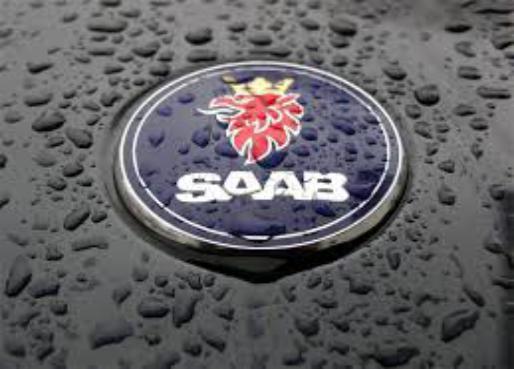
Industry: Transportation